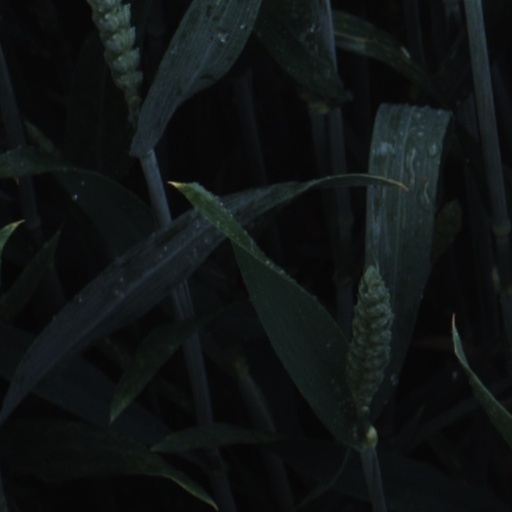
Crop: wheat